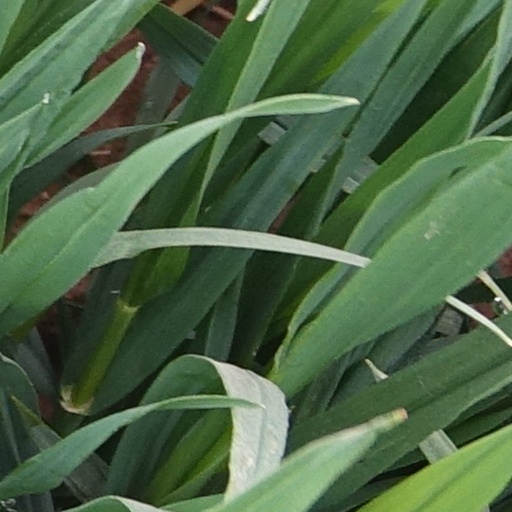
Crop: wheat